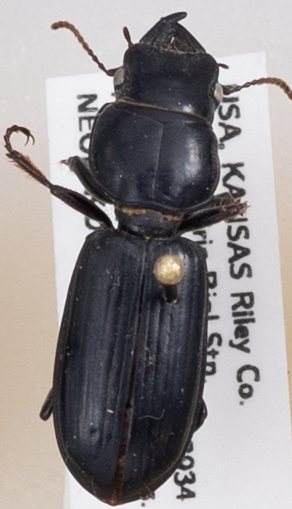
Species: Scarites subterraneus
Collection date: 2019-07-31
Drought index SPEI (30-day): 0.246
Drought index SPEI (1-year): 1.69
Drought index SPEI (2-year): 0.786